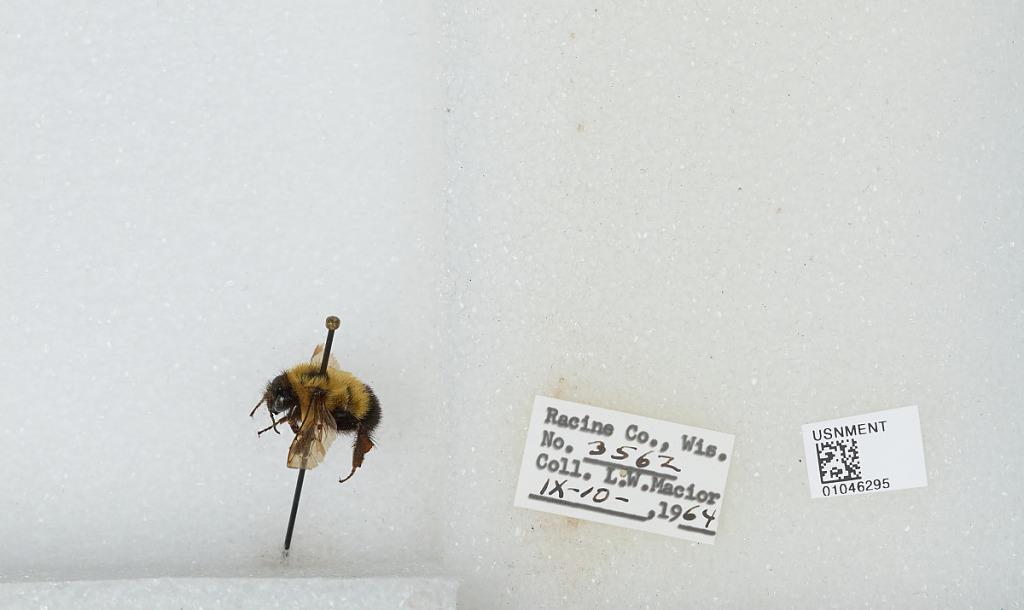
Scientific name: Bombus (Bombus) affinis Cresson
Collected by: L. Macior
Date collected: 1964-9-10
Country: United States
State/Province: Wisconsin
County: Racine
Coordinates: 42.78, -87.76